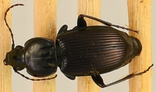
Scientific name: Pterostichus trinarius
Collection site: Blandy Experimental Farm NEON (BLAN), plot BLAN_009